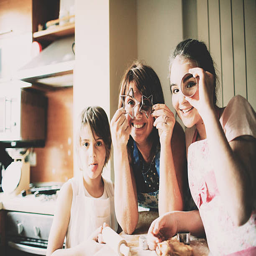
family cooking together in the morning